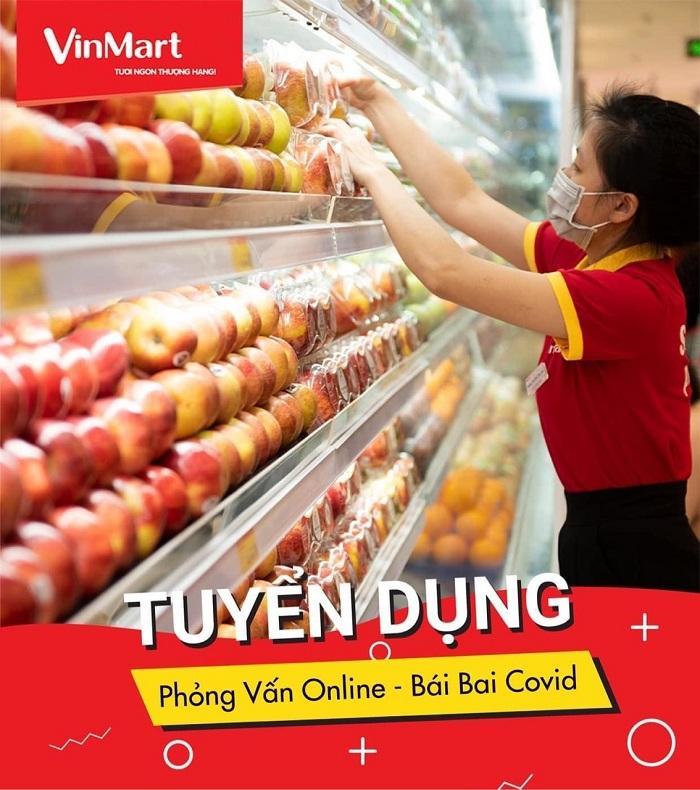
có một người phụ nữ đeo khẩu trang đang đứng bên quầy hoa quả